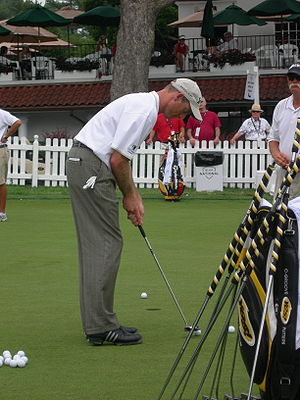
Jim Furyk / PGA Tour-sejre
Jim Furyk
"James Michael ""Jim"" Furyk er en amerikansk golfspiller, der står noteret for 16 sejre på PGA Touren. Hans bedste resultat i en Major-turnering er hans sejr ved US Open i 2003.